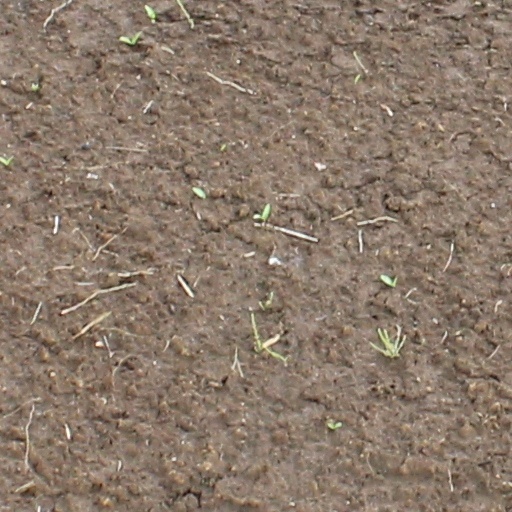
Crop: wheat